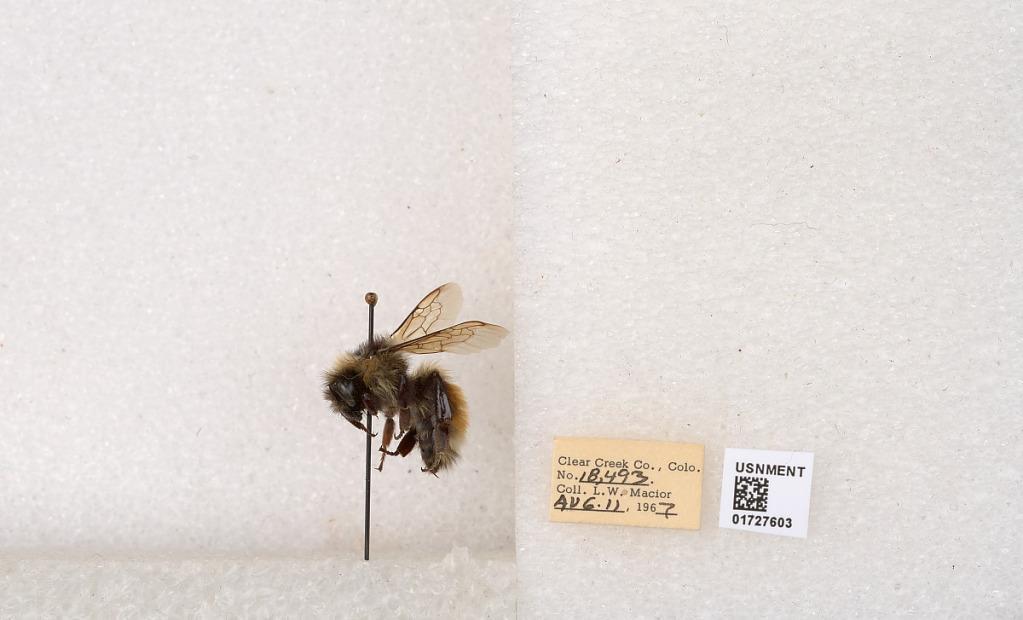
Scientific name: Bombus (Pyrobombus) sylvicola Kirby
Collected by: L. Macior
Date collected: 1967-8-11
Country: United States
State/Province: Colorado
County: Clear Creek
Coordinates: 39.6891, -105.644